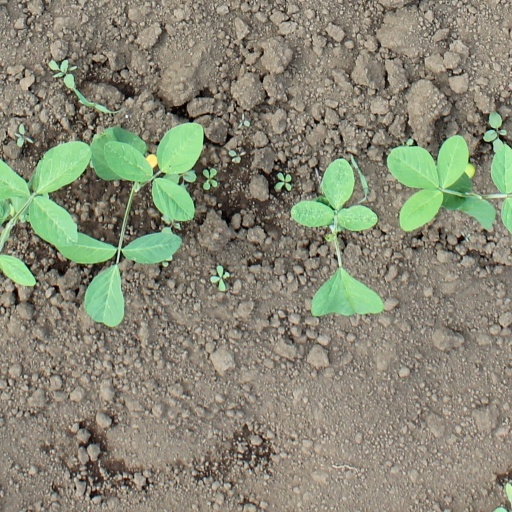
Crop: soybean